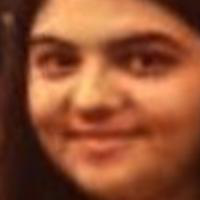
Age group: age 21-30